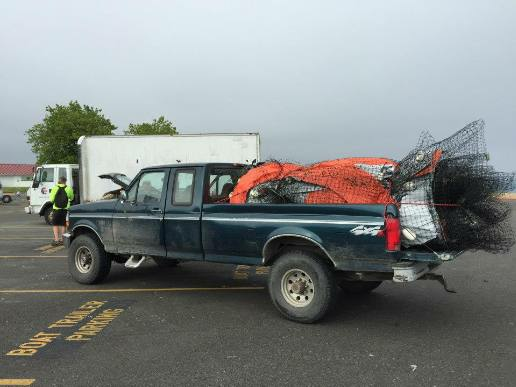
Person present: No